Madrid Metro

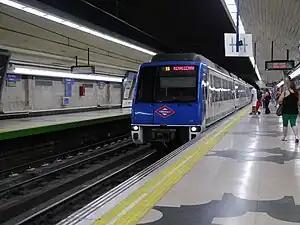
A train arriving at Estrella station on Line 9.

The Madrid Metro network is split into the six "functional" zones mentioned above. Each one has a "single" ticket (Billete Sencillo), valid for one trip within the zone, and a 10-trip ticket for a comparatively lower price. When crossing zone boundaries, one has to buy a new ticket for the zone being entered. There is also a "combined" ticket, which provides for a single trip between any two points of the network except the Airport stations, which have an additional supplement of €3. All in all, it is possible to go from the airport to any other point of the network for up to €5.00. All tickets are issued on the Tarjeta Transporte Público.